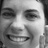
Emotion: happy